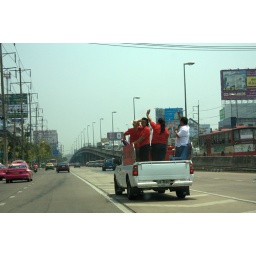
Red shirt protestors demonstrating from the back up a pick up truck in Nonthaburi